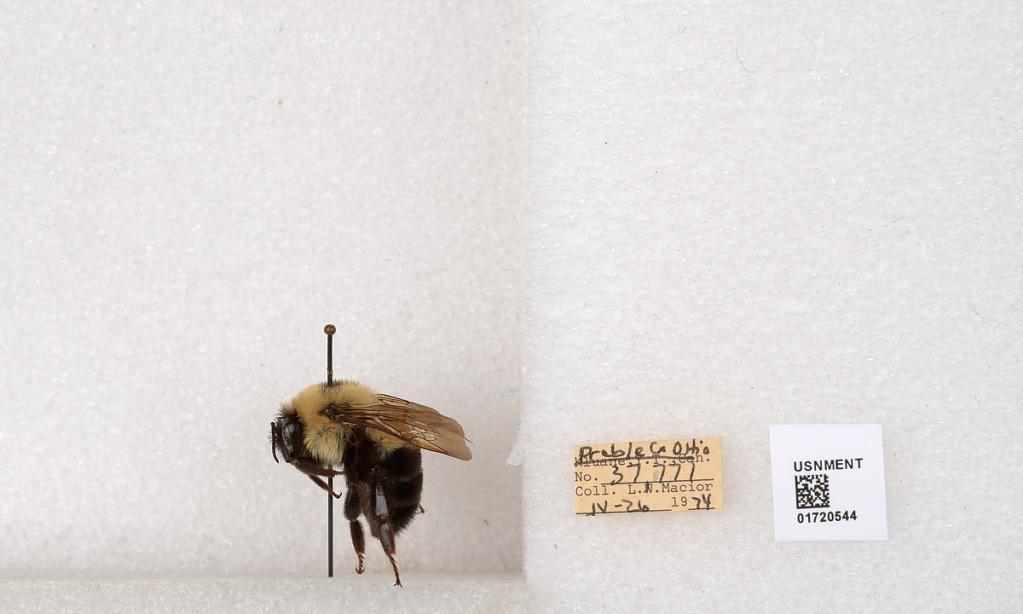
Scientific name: Bombus bimaculatus Cresson
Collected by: L. Macior
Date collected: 1974-4-26
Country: United States
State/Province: Ohio
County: Preble
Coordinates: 39.7416, -84.648